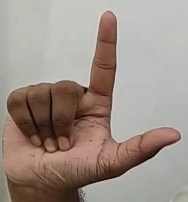
ASL sign: L